Halfdan T. Mahler

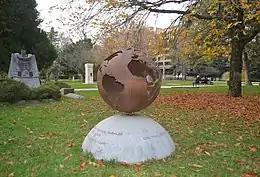
Mahler's grave in Geneva

Mahler delivered a speech at the 1976 World Health assembly describing weakening social structures and launching his "Health for all by 2000" goal. He was re-elected for two successive five-year terms in 1978 and 1983. Under Mahler, in 1979, the Thirty-second World Health Assembly launched the Global Strategy for Health for All by the Year 2000. Mahler's "Health for All by the Year 2000" was criticized for being too broad and idealistic, and with the changing political climate of the 1980s health care began to move towards more selective and cost-efficient approaches. Mahler was left to champion a more holistic and inclusive approach to health care on his own and with his departure as the Director-General, the WHO lost its political profile. During the 1980s AIDS epidemic, he acknowledged that WHO were slow to respond to the spread of the disease.